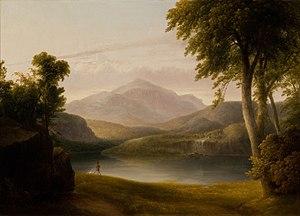
Thomas Doughty fut l'un des premiers peintres américains à s'intéresser aux paysages des États-Unis auxquels il donna une dimension lyrique. Washington Allston fit connaître le romantisme aux États-Unis. Il peignit des scènes exprimant sa fascination pour le merveilleux, le sauvage et le terrible